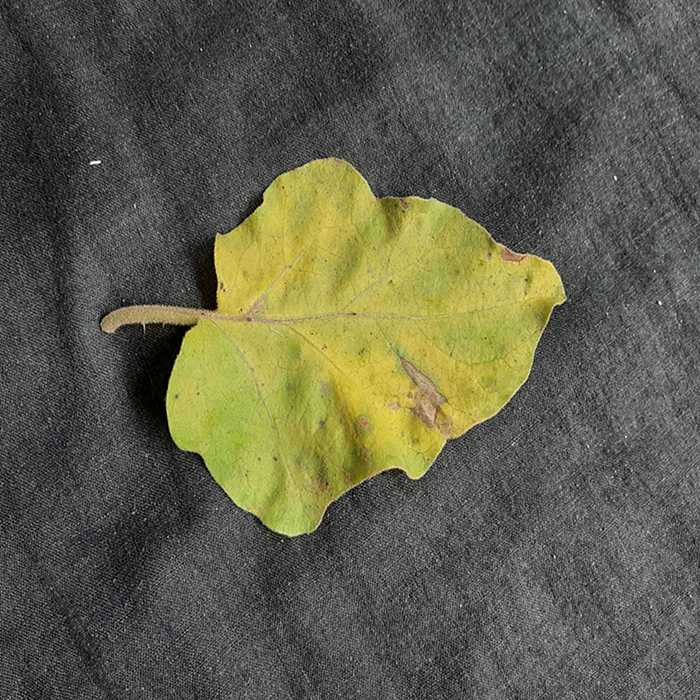
Plant: Eggplant
Label: Eggplant verticillium wilt